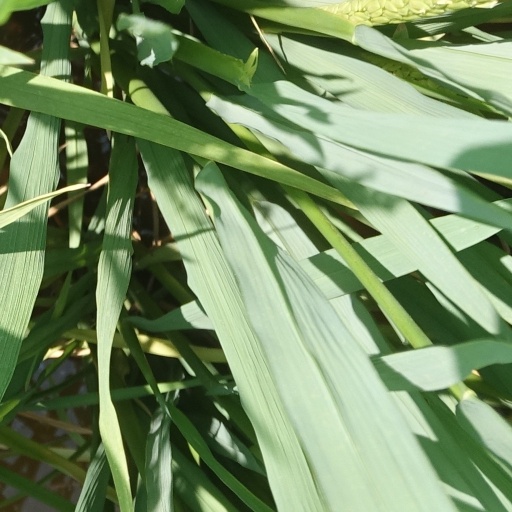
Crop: rice